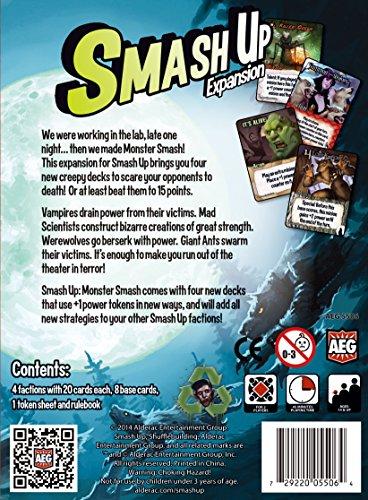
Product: Smash Up: Monster Smash
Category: Toys & Games | Games & Accessories | Board Games
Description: Four all-new factions for Smash Up.
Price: $18.00
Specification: ProductDimensions:5.4x1.9x7.7inches|ItemWeight:11.2ounces|ShippingWeight:12.8ounces(Viewshippingratesandpolicies)|DomesticShipping:ItemcanbeshippedwithinU.S.|InternationalShipping:ThisitemcanbeshippedtoselectcountriesoutsideoftheU.S.LearnMore|ASIN:B00KU10T3C|Itemmodelnumber:5506AEG|Manufacturerrecommendedage:8yearsandup